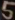
Number: 5